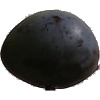
Label: Plum 3